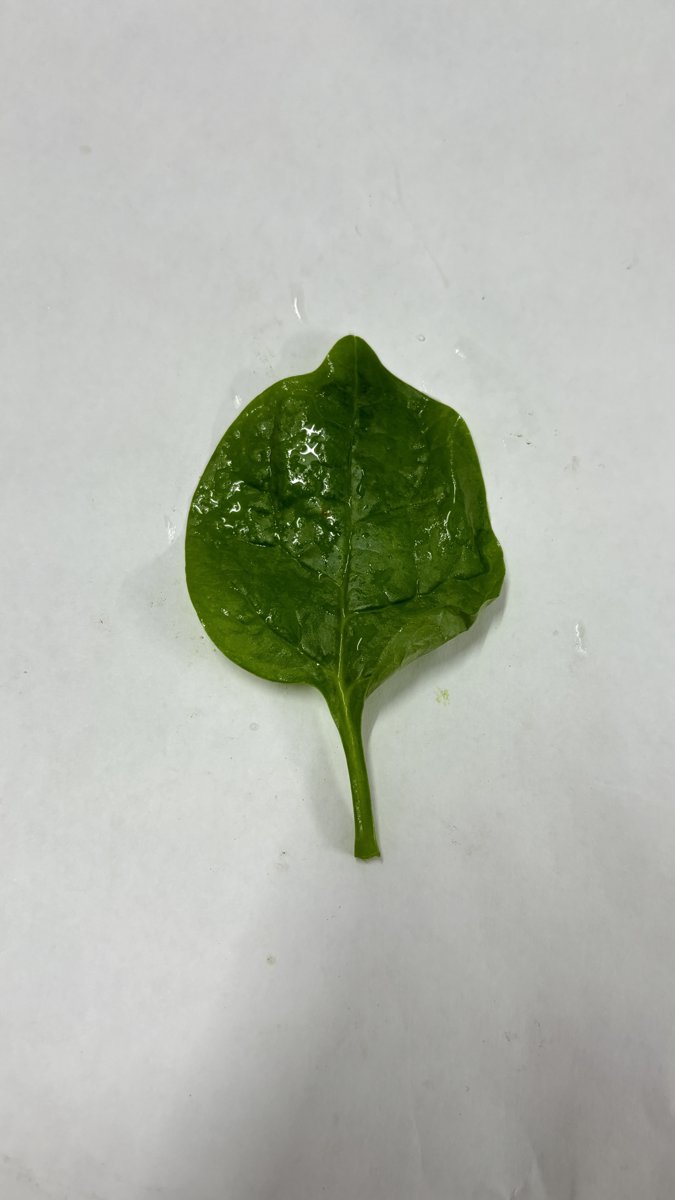
Label: Healthy-Leaf